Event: Nepal Earthquake
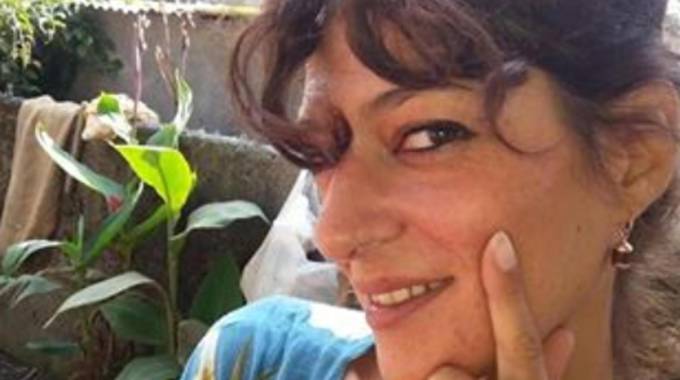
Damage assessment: no_damage